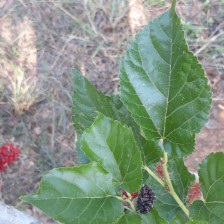
Variety: ChiangMai60